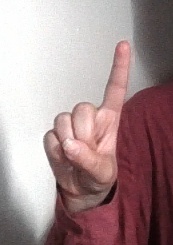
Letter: bb